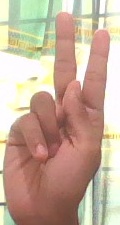
ASL sign: K